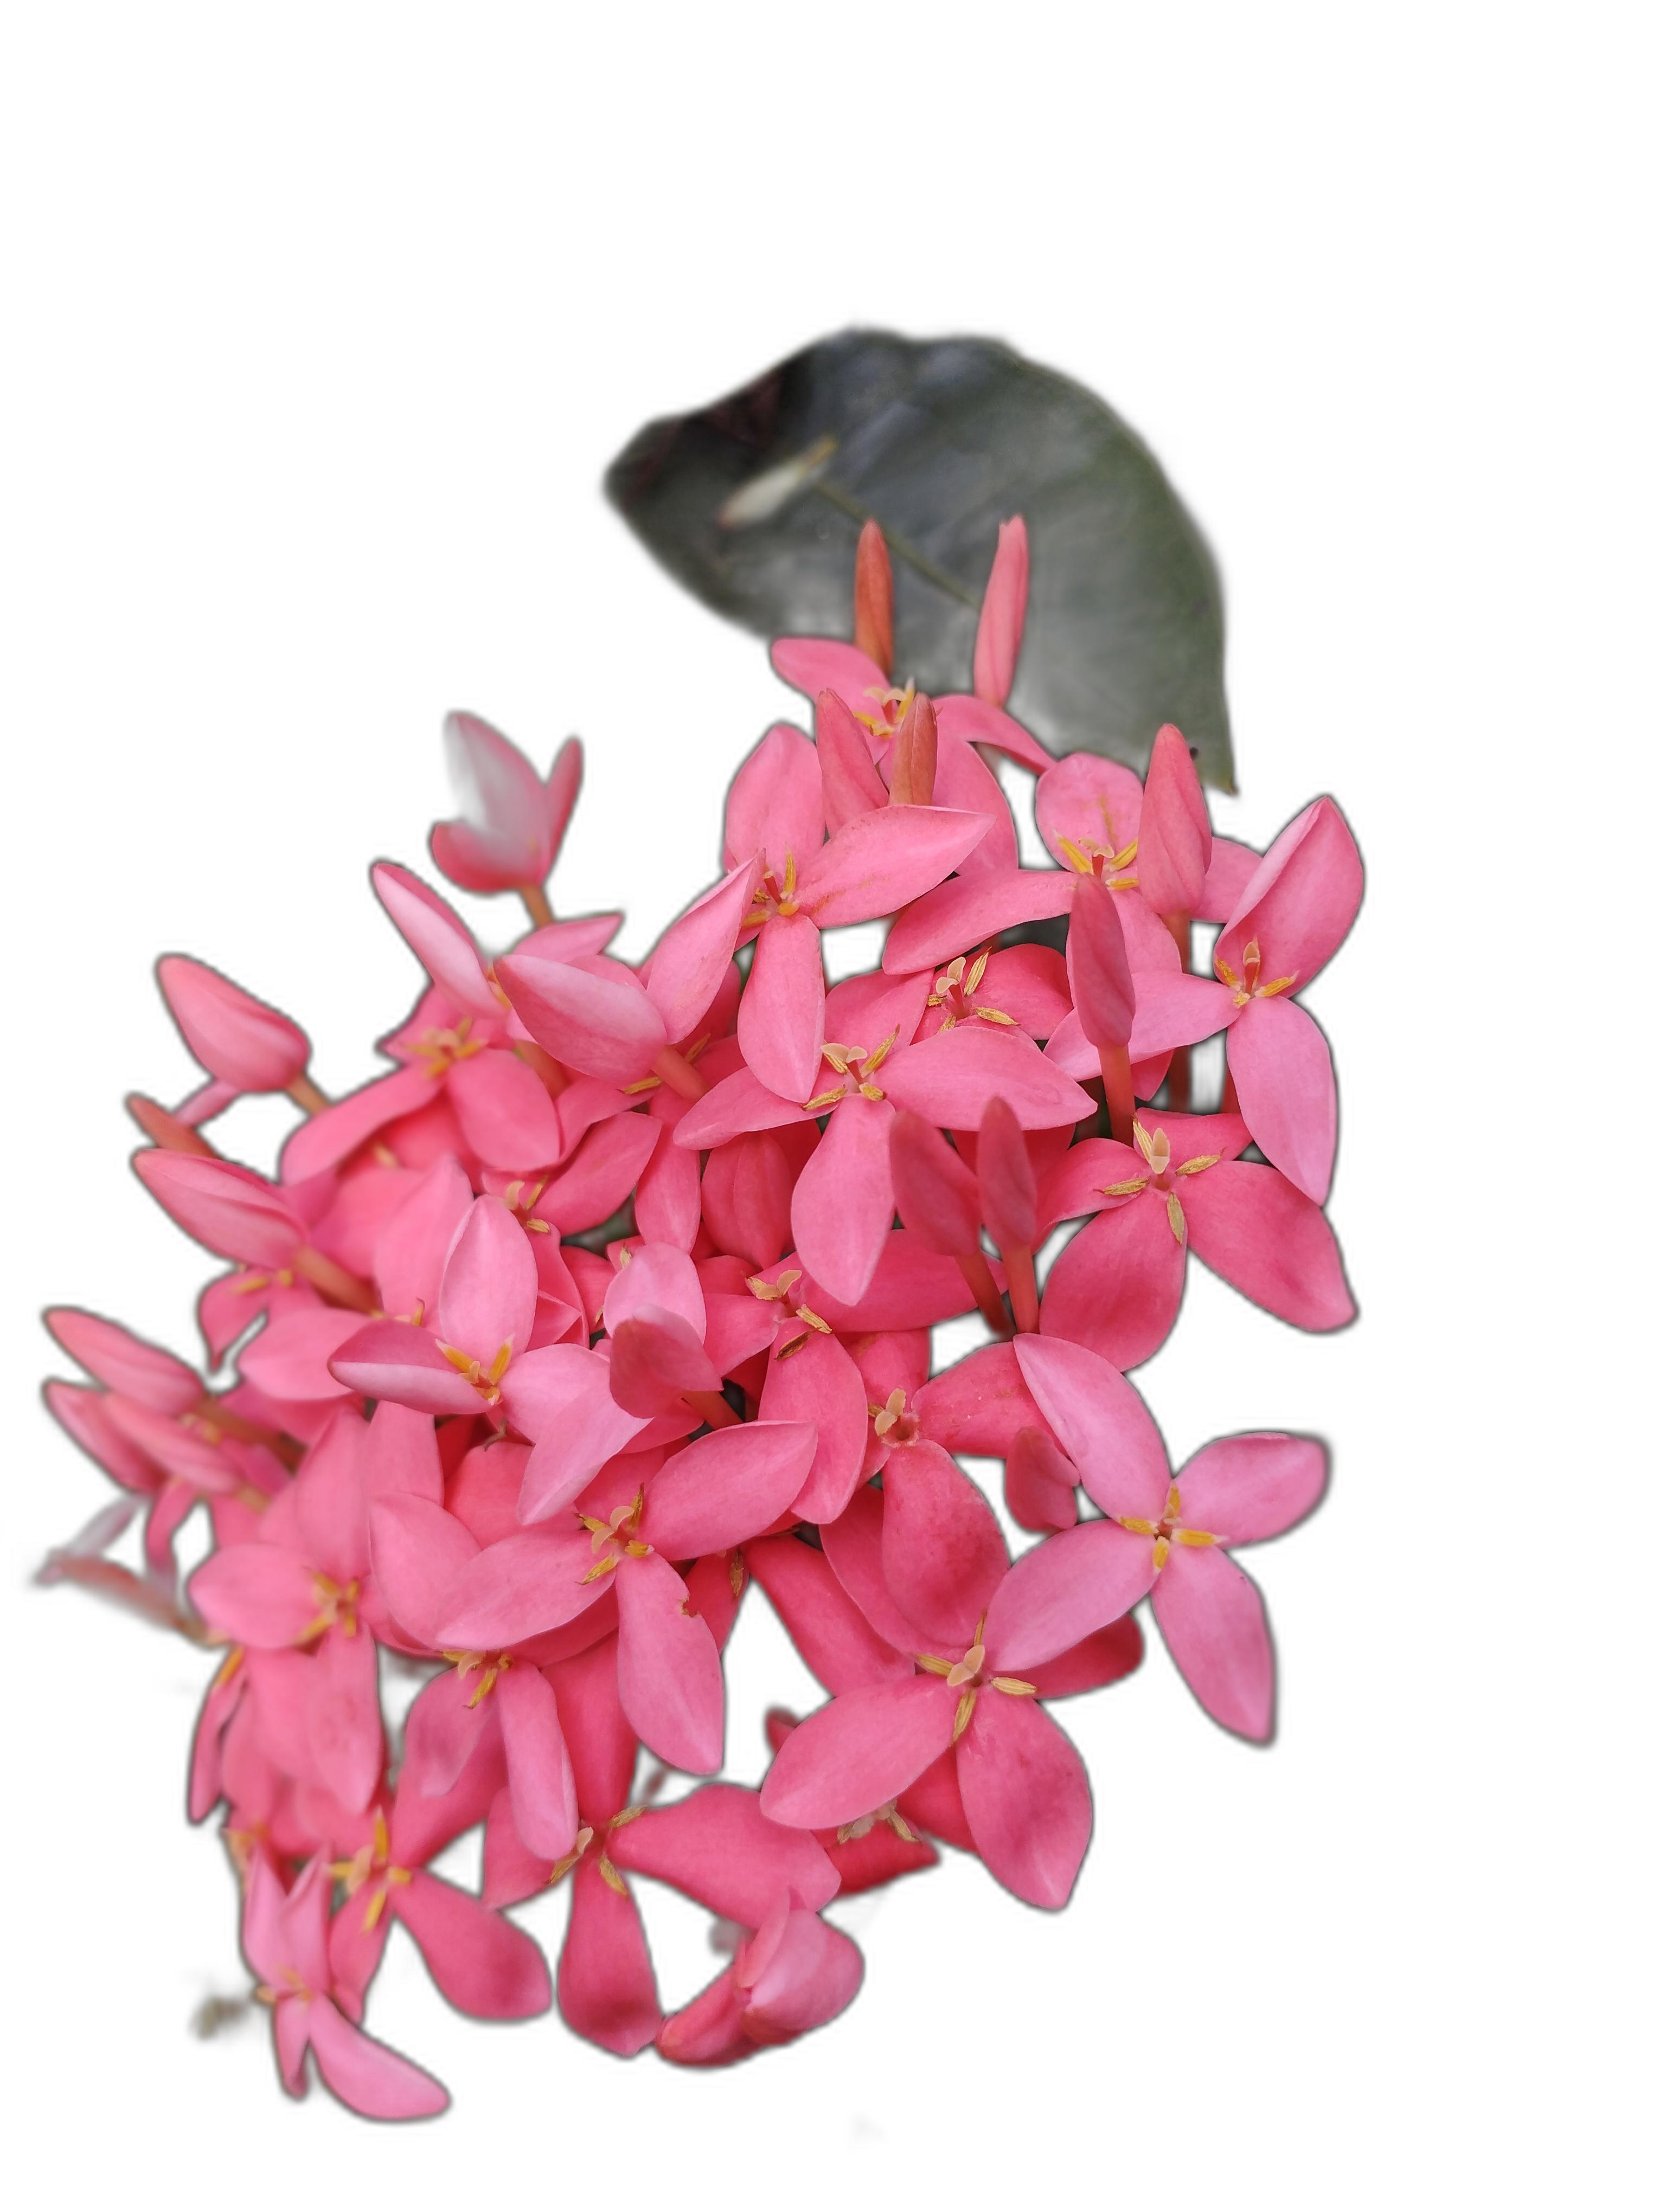
Label: Jungle geranium